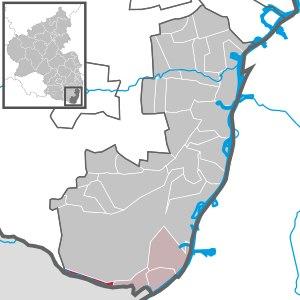
Scheibenhardt est une commune allemande de la Verbandsgemeinde Hagenbach dans l'arrondissement de Germersheim. Au sud, son territoire est limitrophe de celui du village français de Scheibenhard, en Alsace, ces deux localités étant séparées par le cours de la rivière Lauter qui marque à cet endroit la frontière entre l'Allemagne et la France.